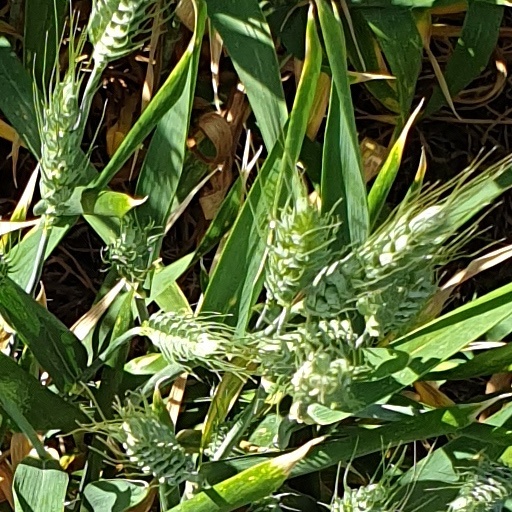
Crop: wheat